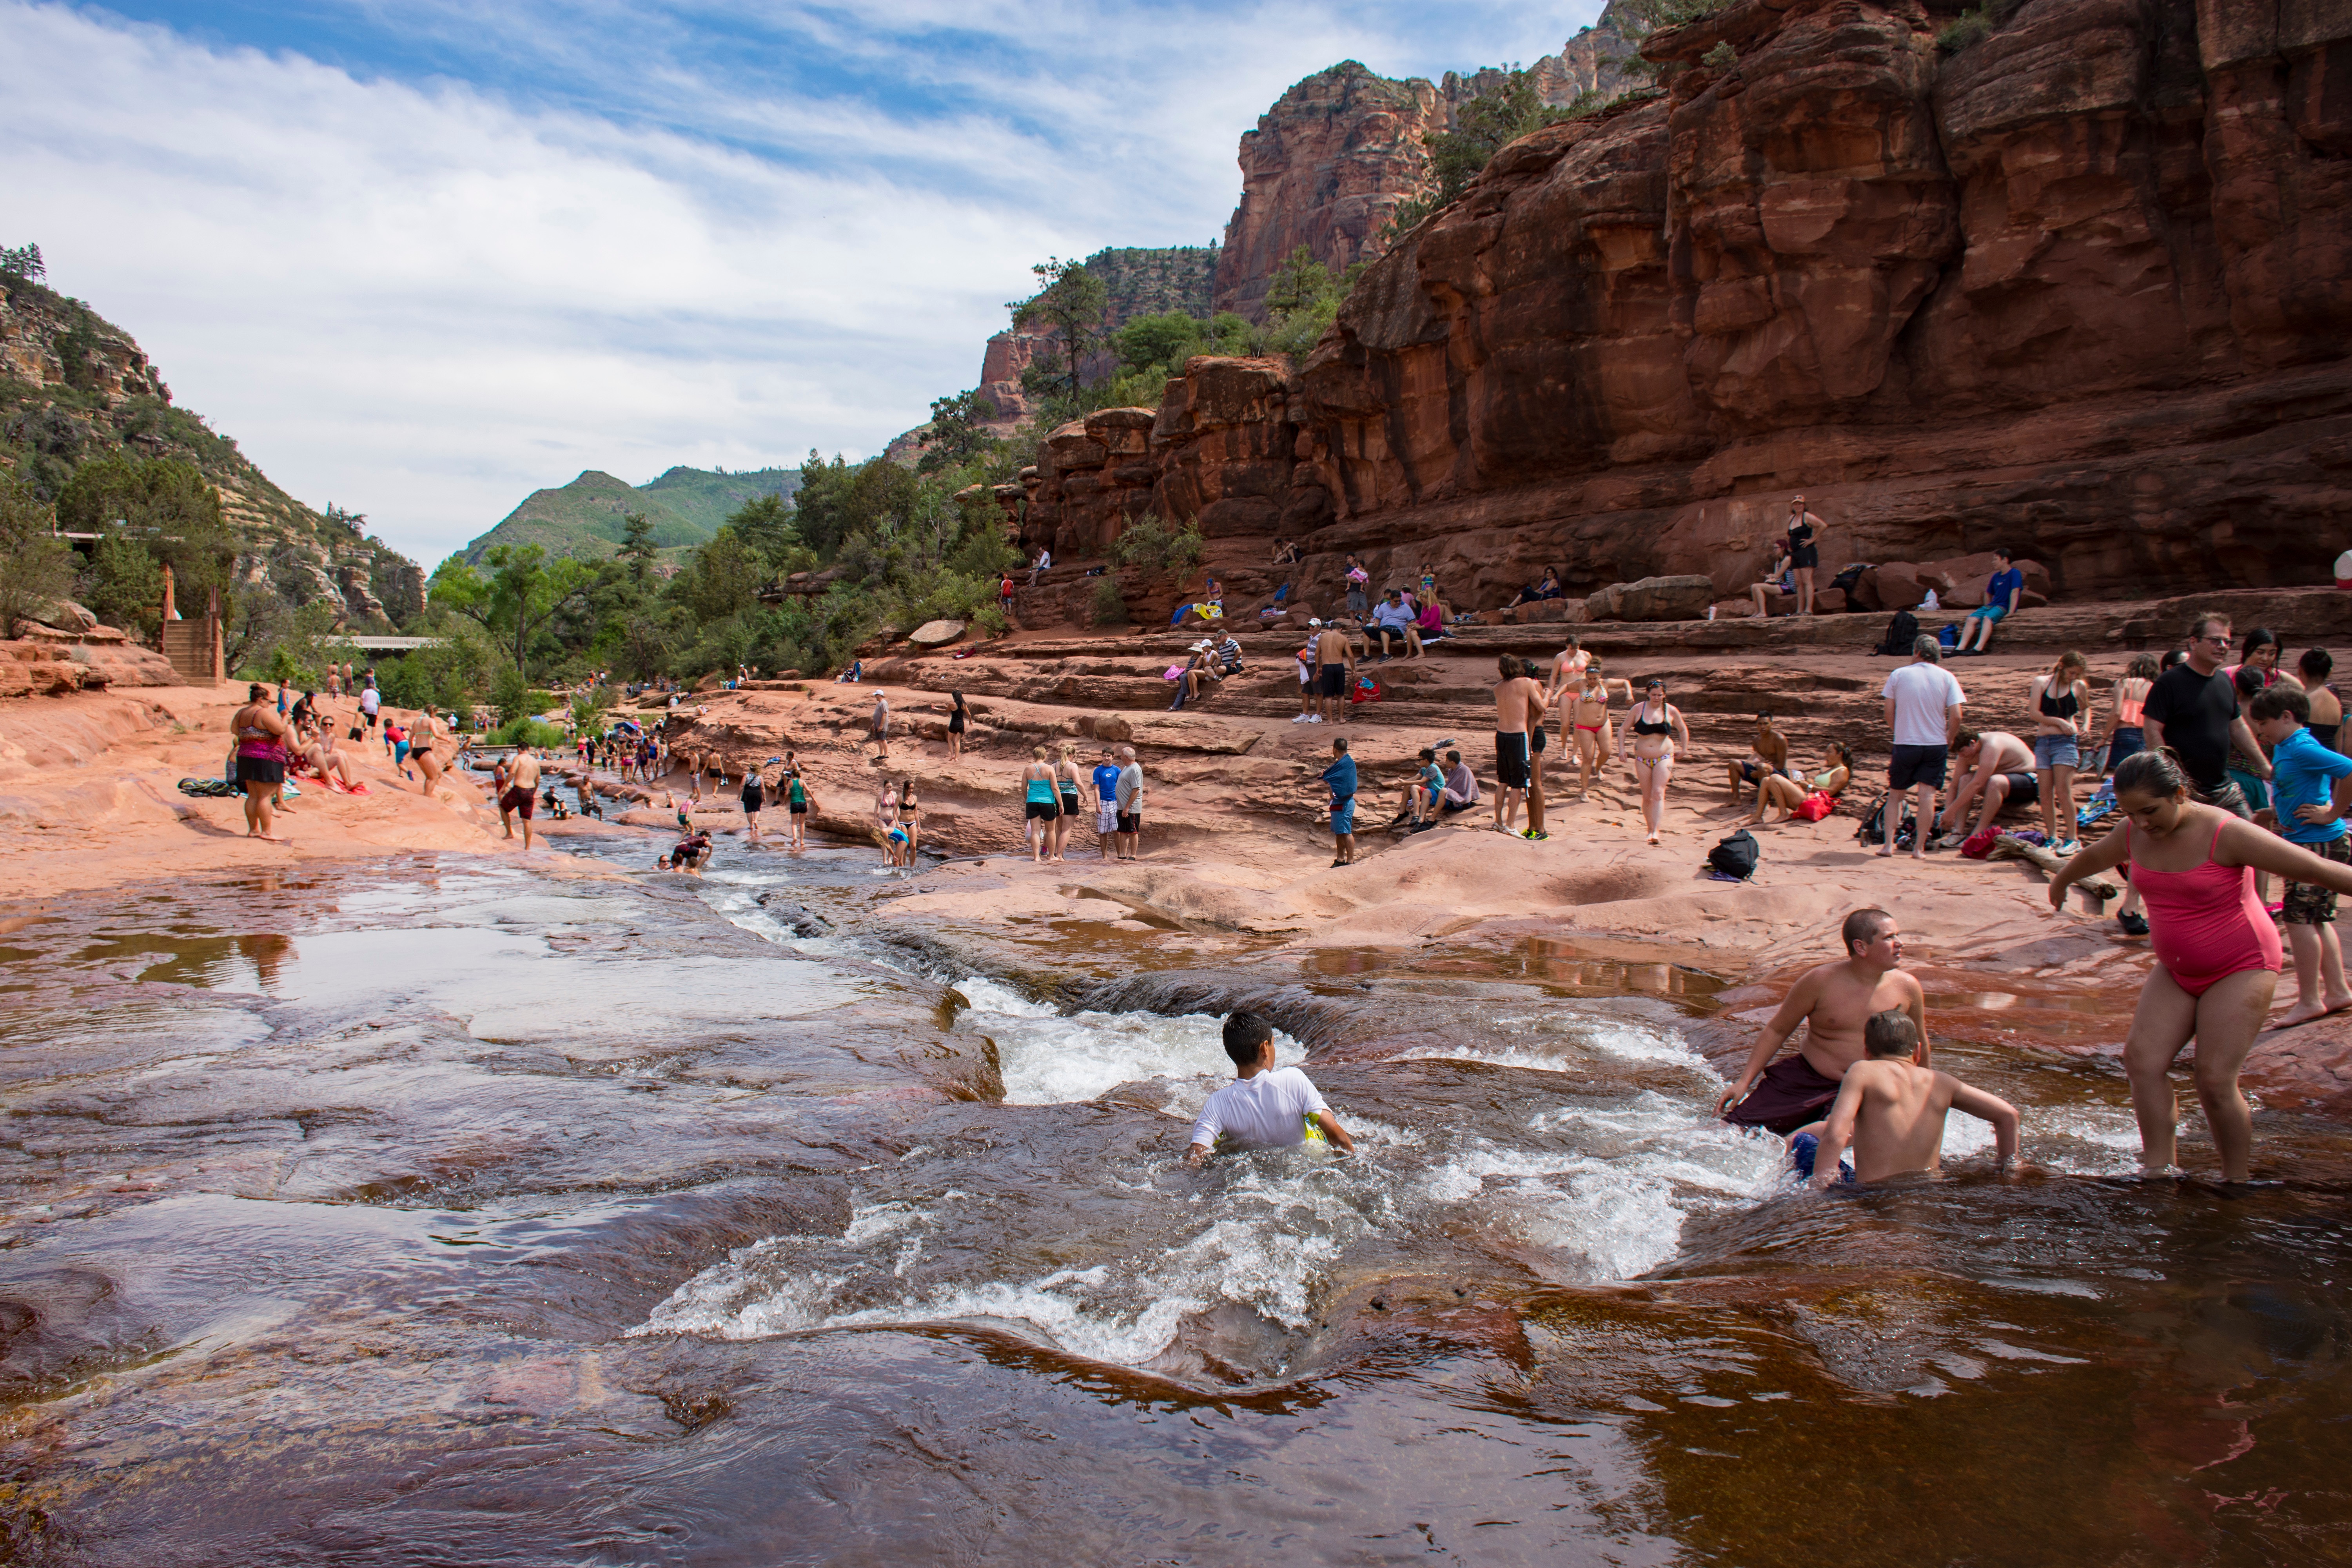
beach, sea, coast, water, river, vacation, travel, cliff, bay, tourism, body of water, geology, wadi, landform, geographical feature